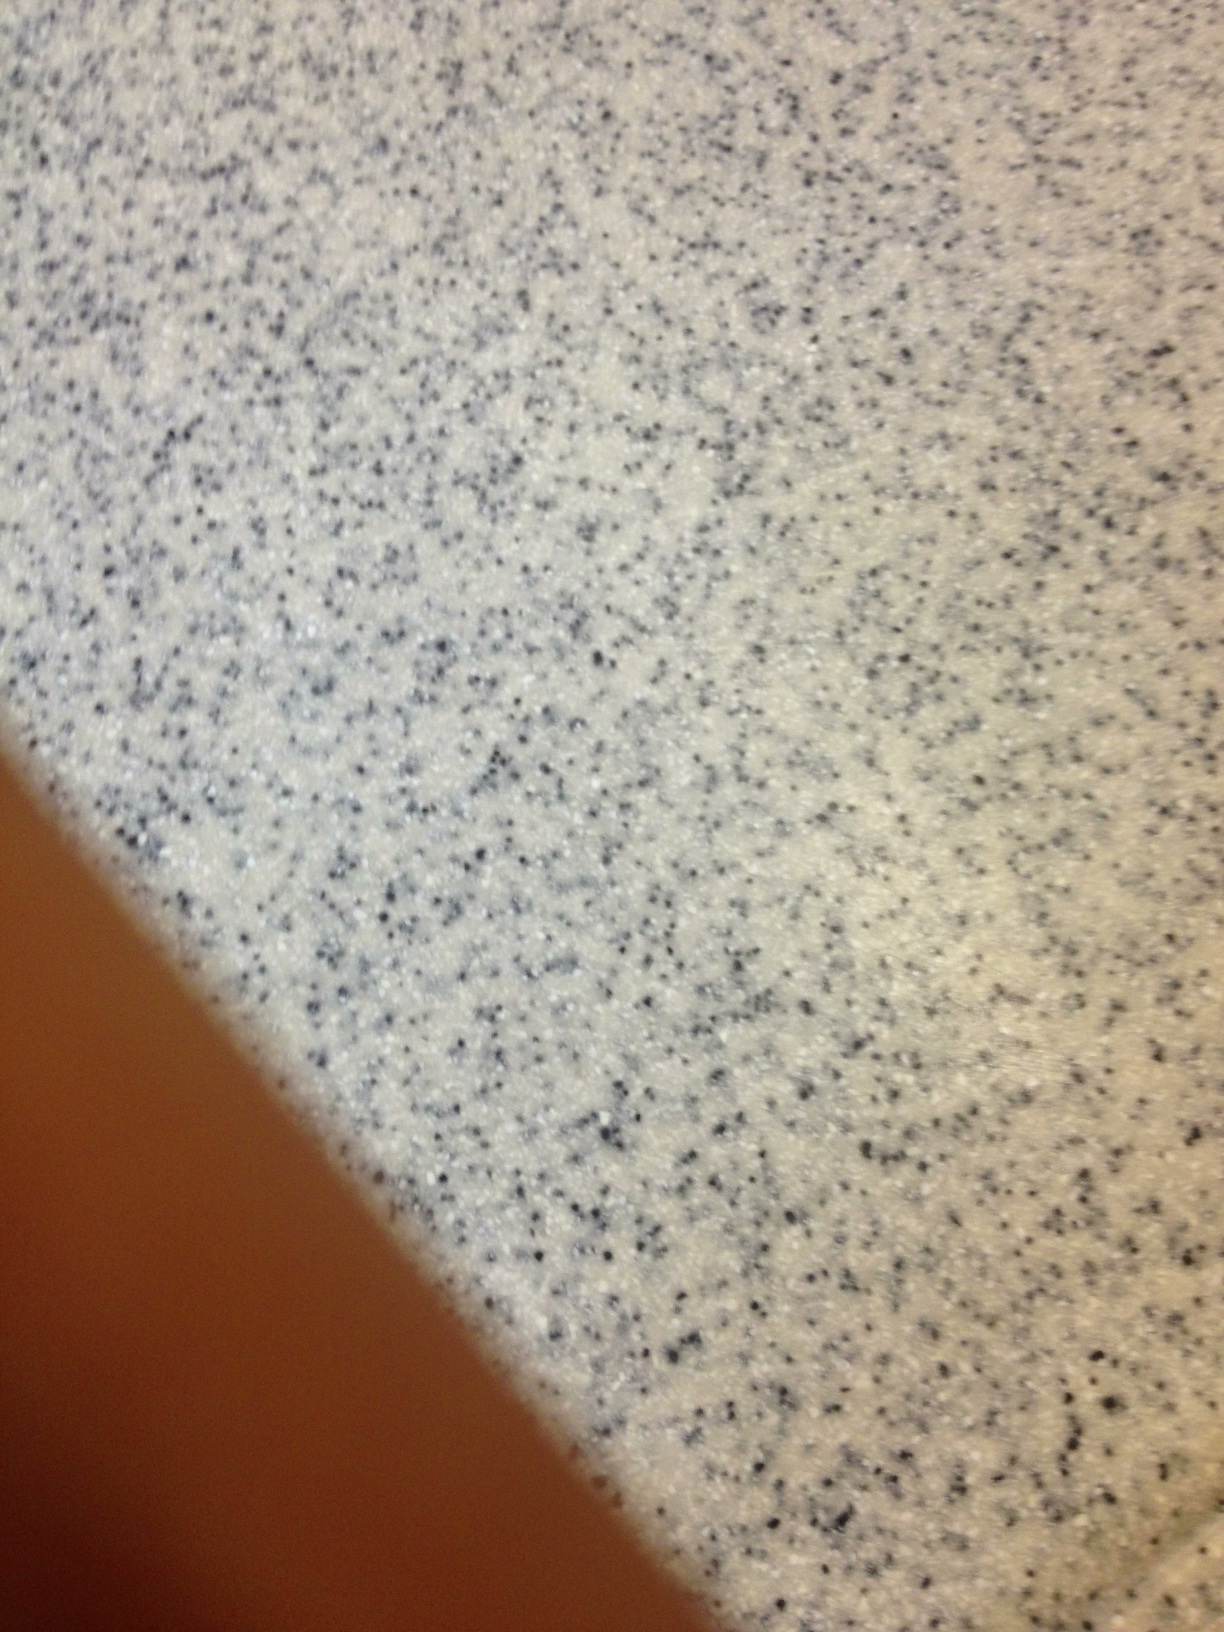Question: Is there any way of donating to the Vishwas Project?
Answer: unanswerable